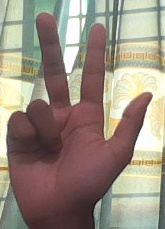
ASL sign: 3